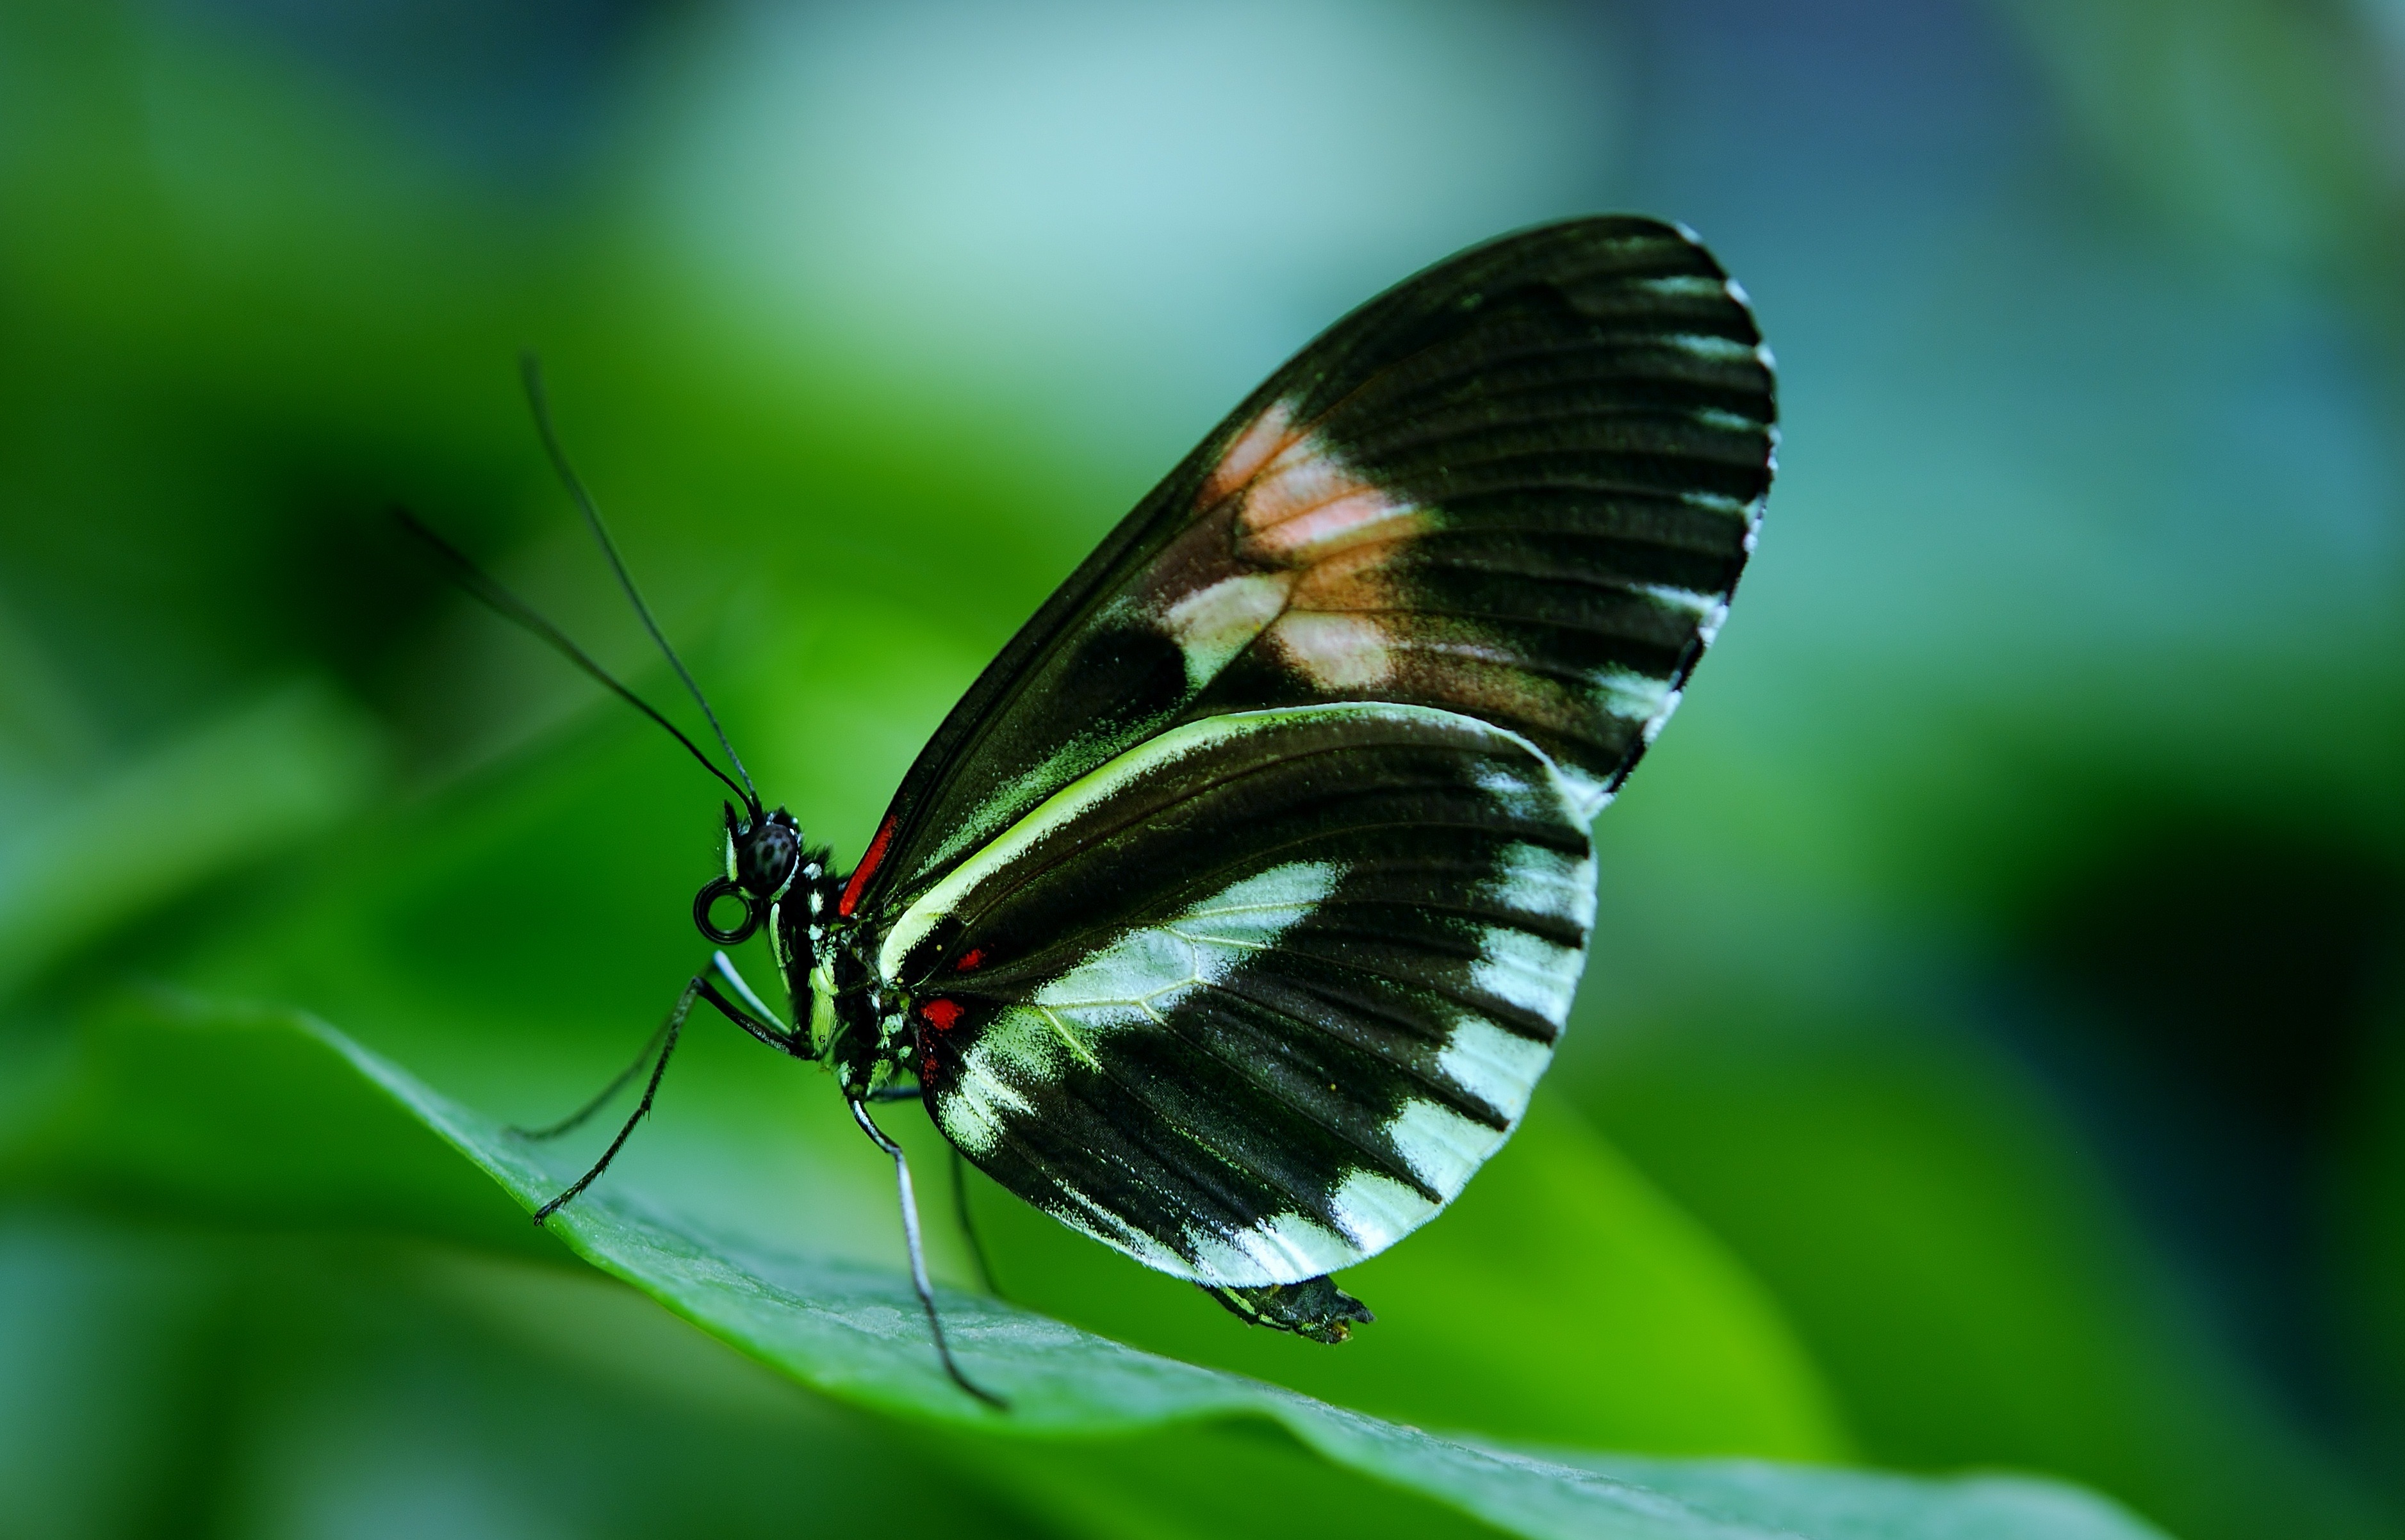
nature, wing, photography, leaf, flower, animal, green, insect, butterfly, black, fauna, invertebrate, close up, wings, papilio, macro photography, arthropod, rumanzovia, pollinator, plant stem, moths and butterflies, lycaenid